Rafael Díaz Aguado Salaberry

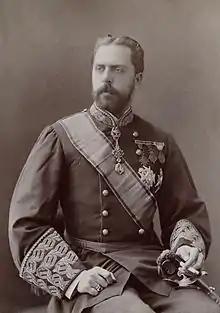
Don Carlos, 1890s

Son of the Carlist officer and combatant, Rafael embraced Traditionalism as part of his family education. However, it is not clear what stand the teenage adopted and whether he followed his father during the crisis which rocked Carlism in 1888. Félix Díaz Aguado concluded that followers of the claimant Don Carlos "persisted in error" and protested against the injustice suffered by Ramón Nocedal, leader of the rebels who soon became secessionists. Though there is no direct confirmation, this might suggest that Felix joined the Nocedalistas and entered their faction of Traditionalism, later to be known as Integrism. It is not clear whether Rafael shared any sympathy for the Integrists and what position he took, especially following his arrival in Madrid and commencement of university education in the early 1890s. Carlist structures in the capital were very much taken over by the Integrists and supporters of Nocedal particularly active in the academic realm, yet there is no evidence that the young Diaz Aguado joined them; there is no evidence of his engagement in orthodox Carlist structures either.